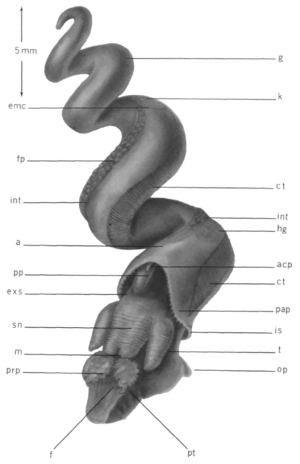
Les gastéropodes sont une classe de mollusques caractérisés par la torsion de leur masse viscérale. Ils présentent une très grande diversité de formes mais peuvent se reconnaitre généralement par leur coquille dorsale torsadée et univalve caractéristique lorsqu’elle est présente.